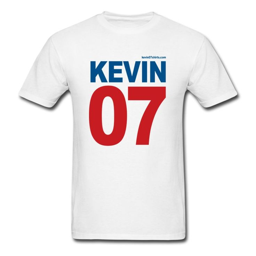
the timeless shirt printed on our standard tees .